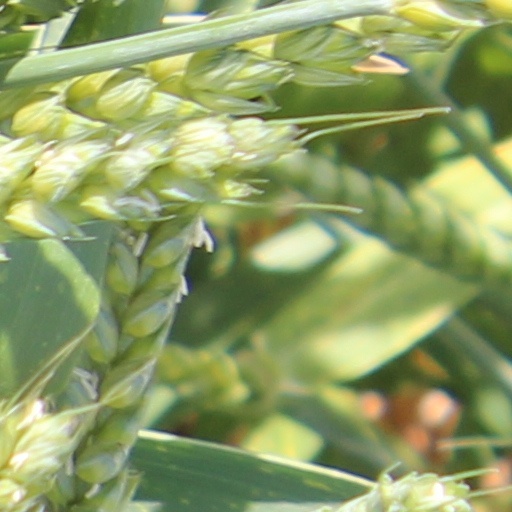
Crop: wheat